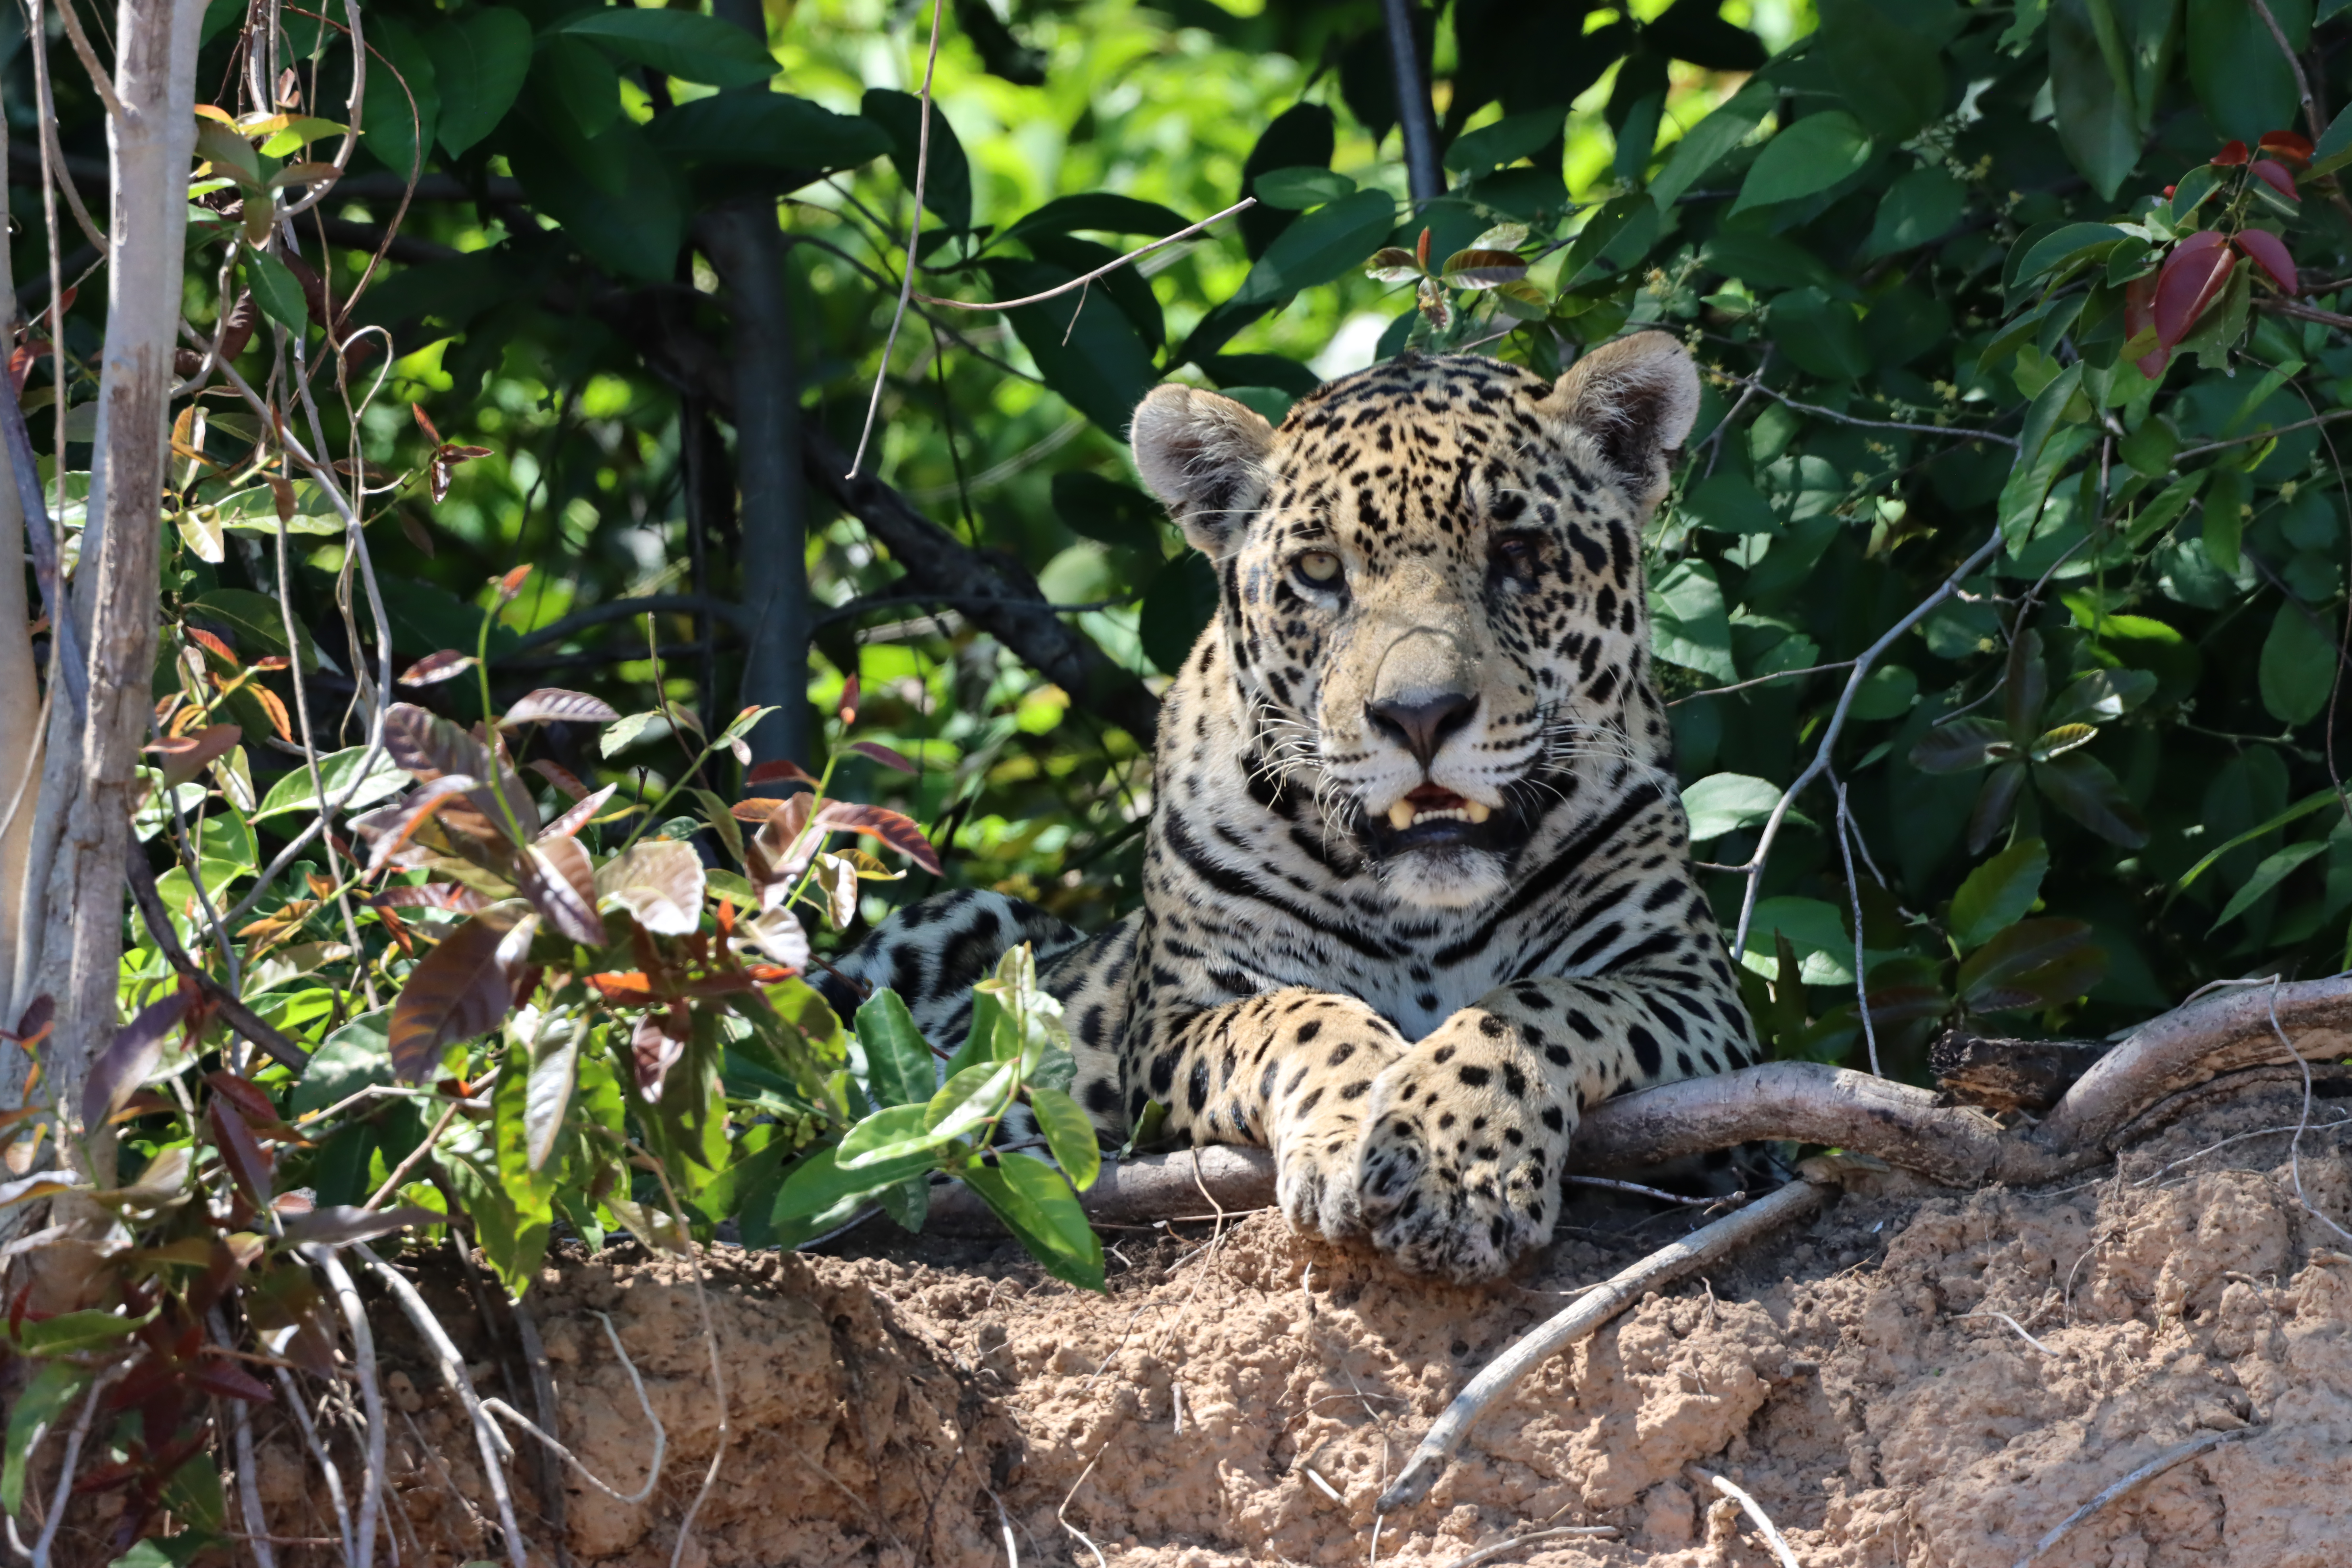
Jaguar: Lua